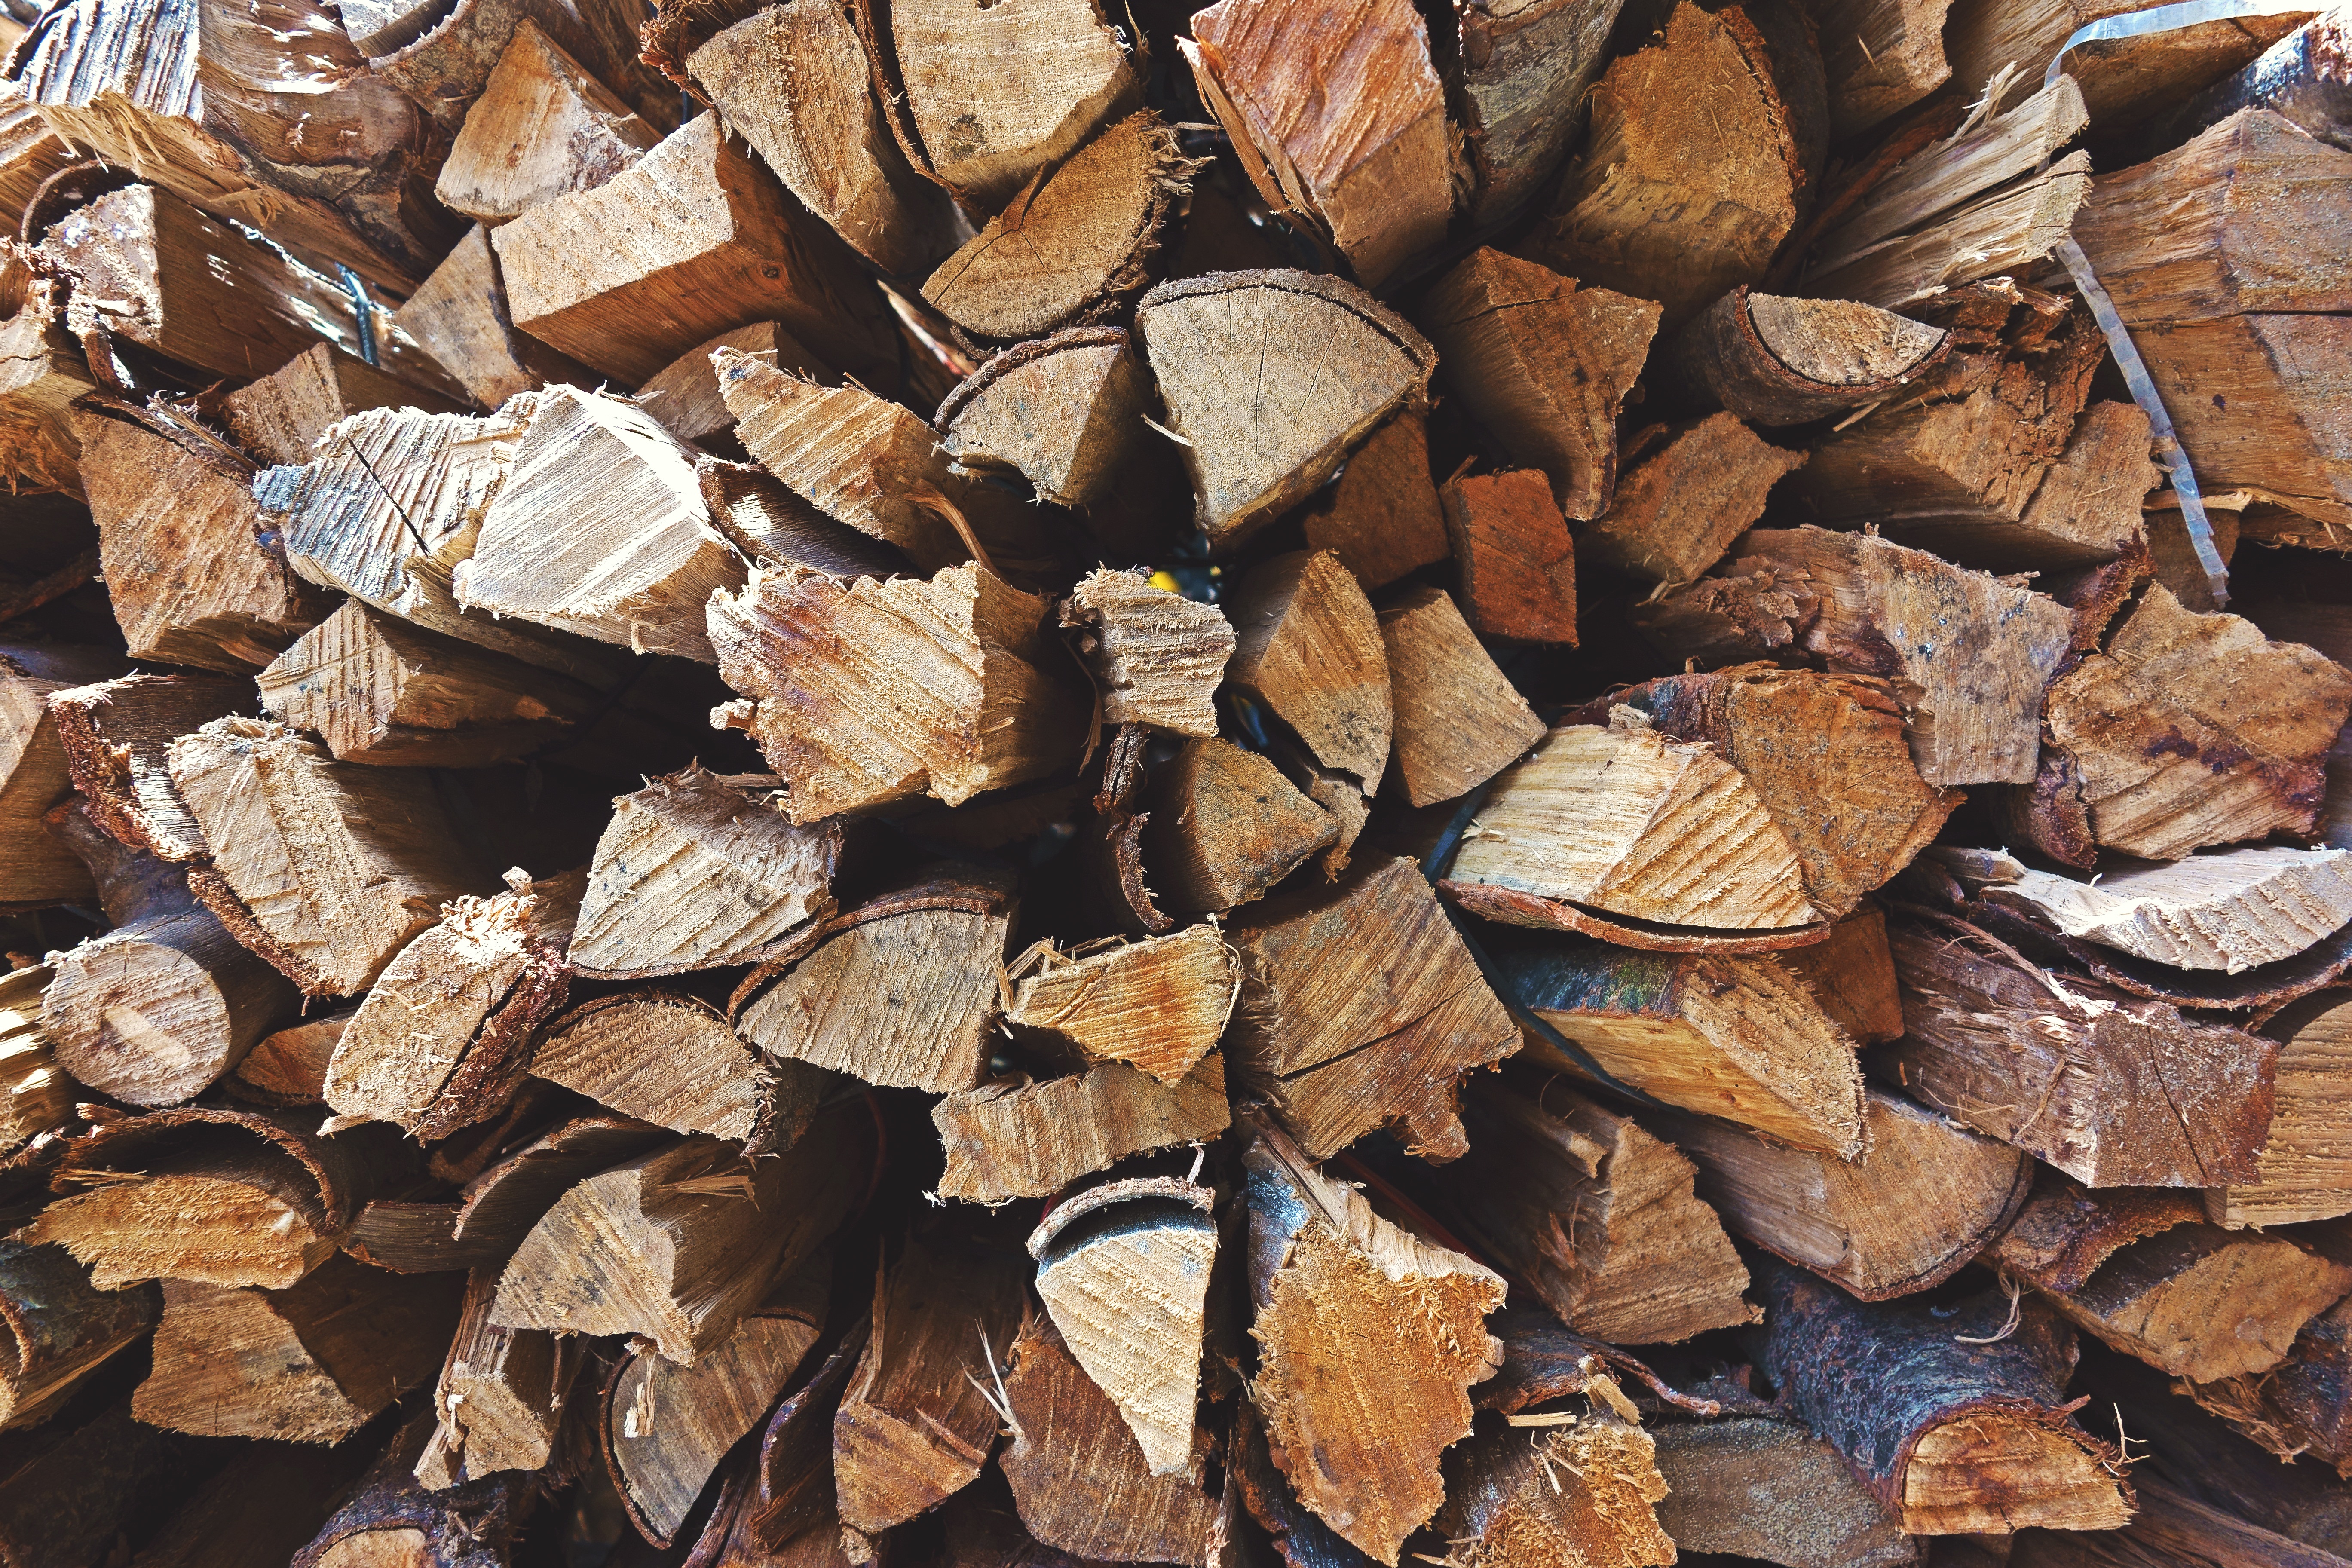
tree, branch, wood, texture, leaf, trunk, pile, natural, autumn, fire, soil, stack, lumber, season, material, energy, sustainable, resource, renewable, ecological, woody plant